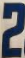
Number: 2